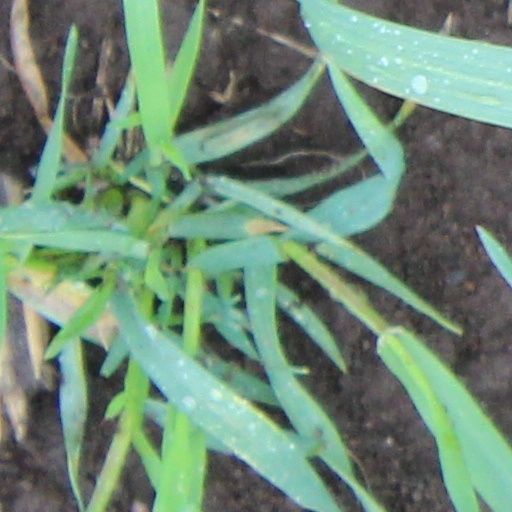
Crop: wheat